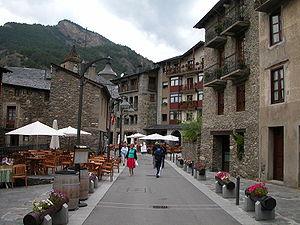
Ordino est une des sept paroisses d'Andorre, située dans le Nord-Ouest du pays, dans la vallée du Valira del Nord. Les habitants sont les Ordinencs.